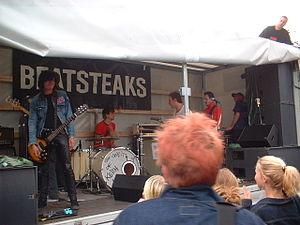
Beatsteaks est un groupe de punk rock allemand, originaire de Berlin. Le groupe compte à son actif sept albums, un album live, trois EP, 13 singles, et 4 DVD.